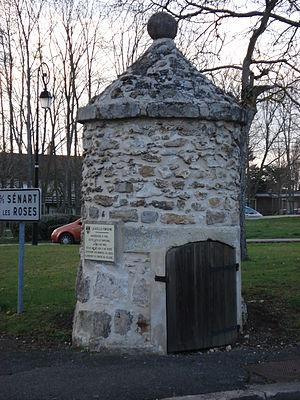
La vieille fontaine de Boussy-Saint-Antoine. Ci-dessous, une retranscription du texte de l'écriteau que l'on peut voir sur la photo
Boussy-Saint-Antoine est une commune française située à vingt-trois kilomètres au sud-est de Paris dans le département de l'Essonne en région Île-de-France.